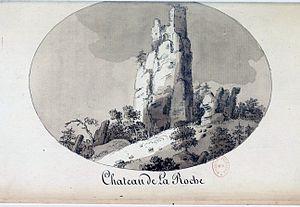
Vue du château de la Roche près de Bellefosse par François Walter, dans Jean Massenet (1748-1824), Description du Ban-de-la-Roche, Strasbourg, 1797.
François Walter, né à Strasbourg le 5 mars 1755 et décédé dans la même ville le 10 mars 1830, est un artiste peintre et dessinateur français. Il est l’auteur de plusieurs planches d’illustration publiées dans des ouvrages consacrés aux paysages et localités d’Alsace.